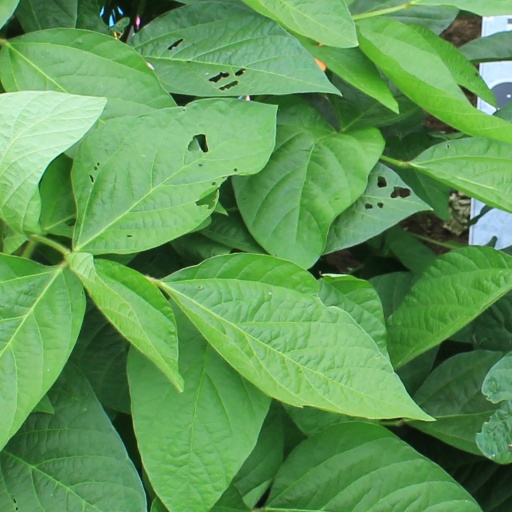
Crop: soybean